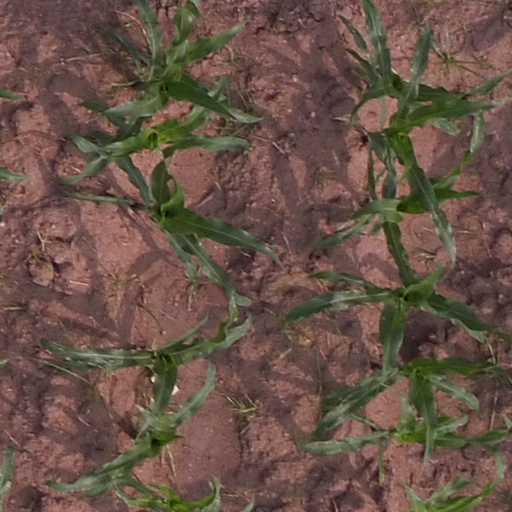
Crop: maize; corn